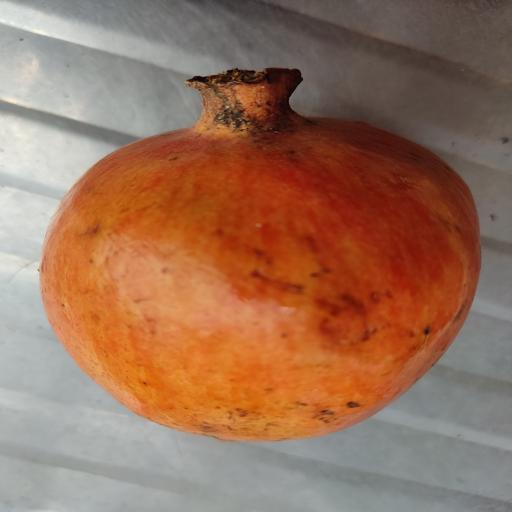
Crop type: Pomegranate